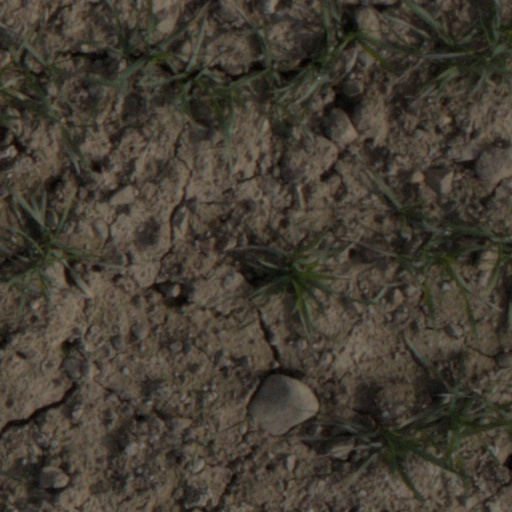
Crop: wheat